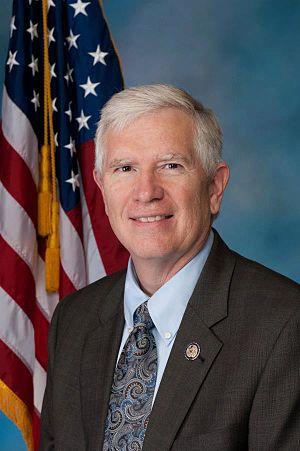
Depuis 1973, l'État de l'Alabama dispose de sept représentants à la Chambre des représentants des États-Unis.
Mo Brooks, né le 29 avril 1954 à Charleston en Caroline du Sud, est un homme politique américain. Il est membre du Parti républicain.